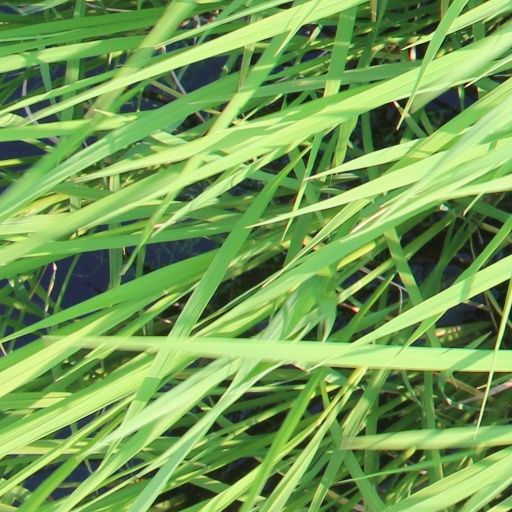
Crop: rice